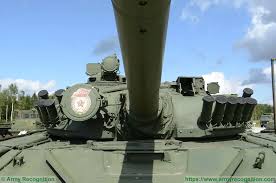
Label: T-72